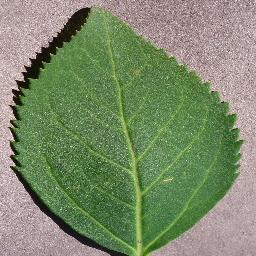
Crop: cherry
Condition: (including_sour)_healthy